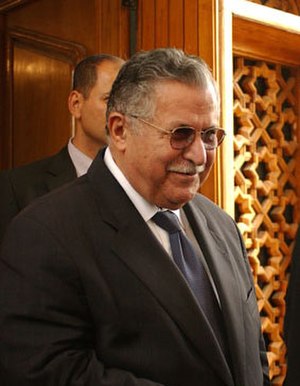
Døde i 2017 / Oktober
Døde i 2017 er en liste over notable personer, der er afgået ved døden i 2017.